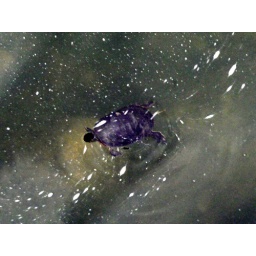
a turtle I saw in the water